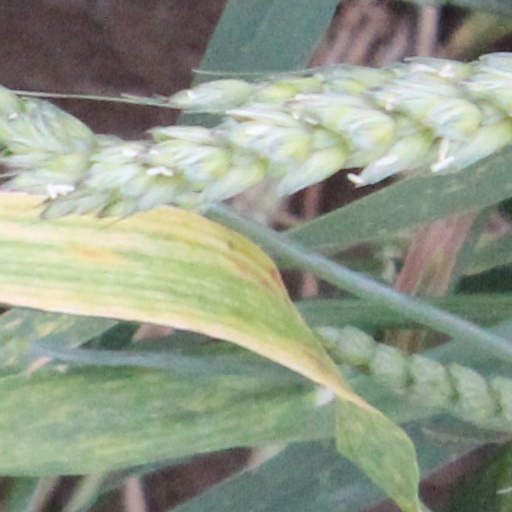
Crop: wheat